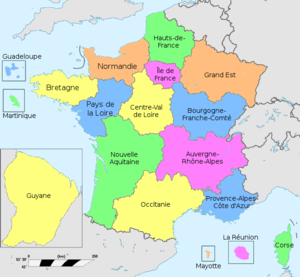
Carte des régions de France avec leurs appellations officielles en 2017